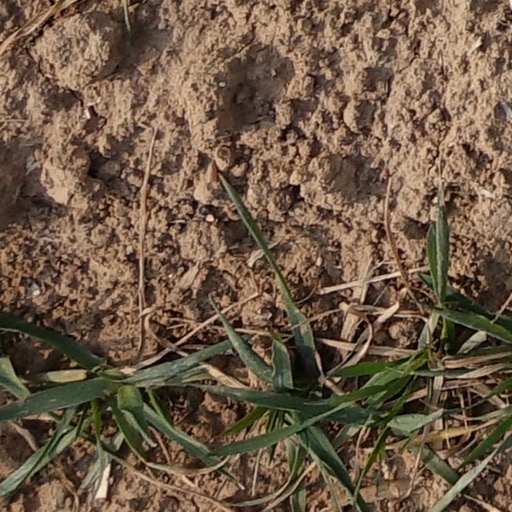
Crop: wheat